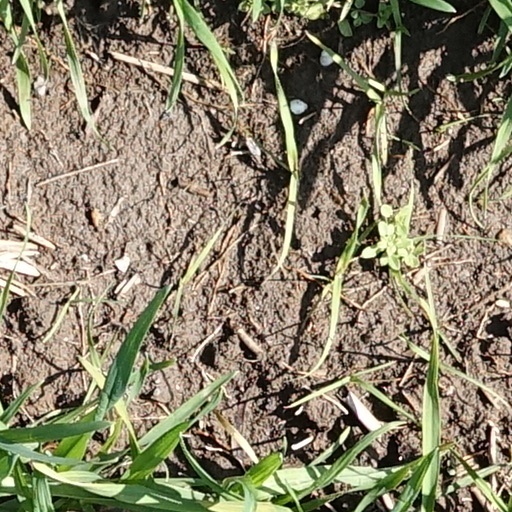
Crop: wheat